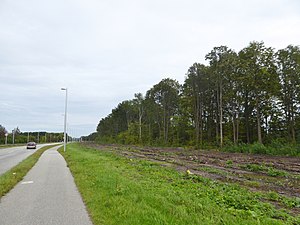
Glostrup Ejby Station
Stationen kommer til at ligge her på den østlige side af Nordre Ringvej, hvor en stribe træer er blevet fjernet.
Glostrup Ejby Station er en planlagt letbanestation på Hovedstadens Letbane i Glostrup Kommune. Stationen kommer til at ligge på Nordre Ringvej ved krydset med Ejbydalsvej, omtrent halvvejs mellem de nuværende busstoppesteder ved Ejby Smedevej og Ejby Industrivej. Den kommer til at ligge på den østlige side af vejen og kommer til at bestå af to spor med hver sin perron. Stationen forventes at åbne sammen med letbanen i 2025.